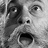
Emotion: surprise